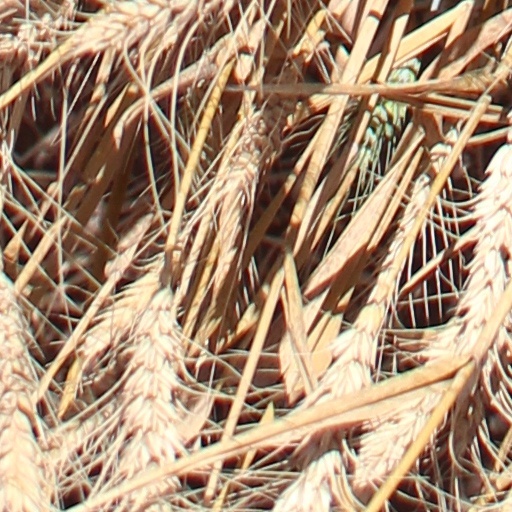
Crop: wheat